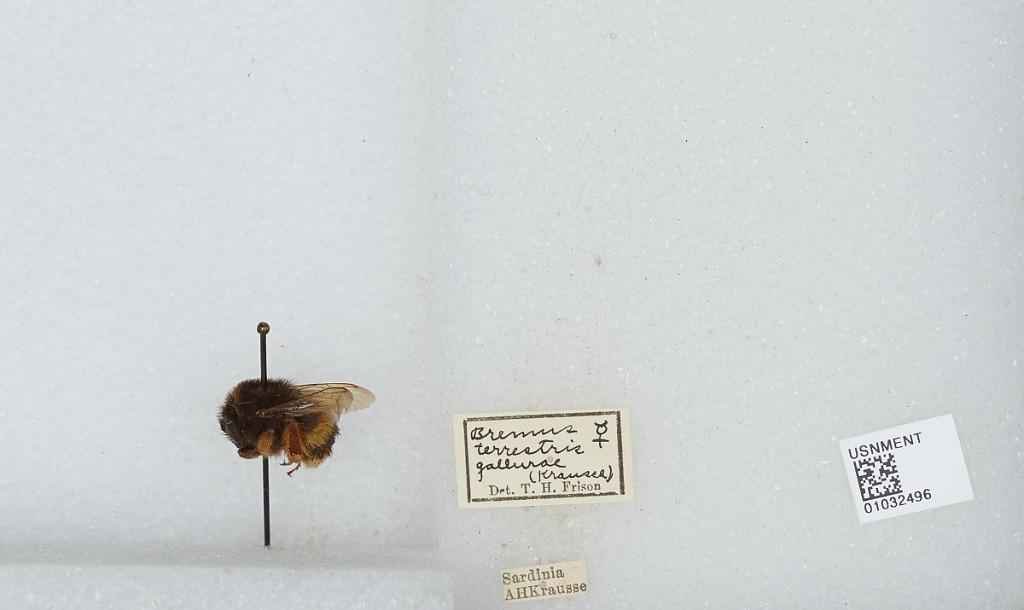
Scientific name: Bombus (Bombus) terrestris gallurae Krausse
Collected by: A. Krausse
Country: Italy
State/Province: Sardinia
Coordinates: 40.1277, 9.01685
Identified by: Frison, T. H.